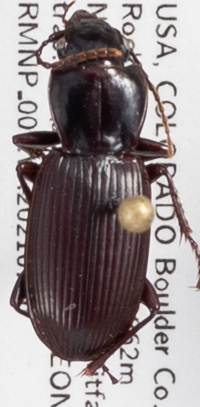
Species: Pterostichus protractus
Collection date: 2021-07-06
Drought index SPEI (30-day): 0.782
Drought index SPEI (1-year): -0.588
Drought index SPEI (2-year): -0.8